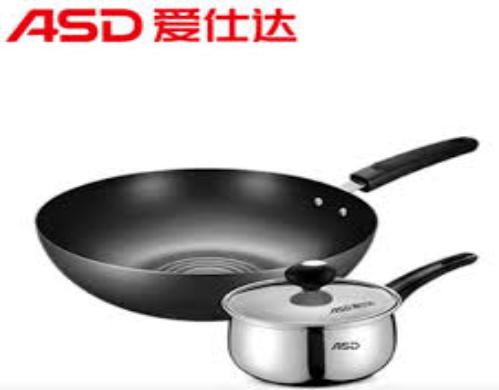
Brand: asd
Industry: Necessities